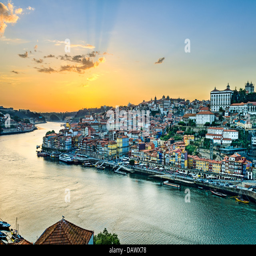
view of the historic city during sunset